INXS

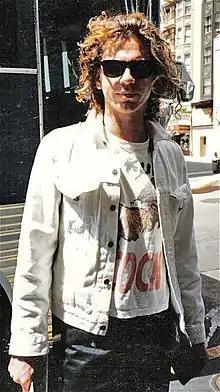
Lead singer Michael Hutchence in 1986

13 February 1983, saw INXS play the Stop The Drop nuclear disarmament concert to 14,000 at the Myer Music Bowl in Melbourne, alongside Midnight Oil, Colin Hay, Redgum and Goanna. It was simulcast on Australian TV by Channel 10 and Radio 2MMM.